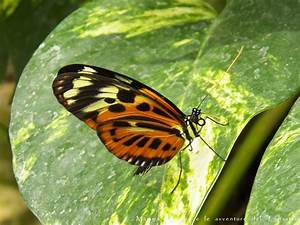
Label: butterfly